National Highway 167B (India)

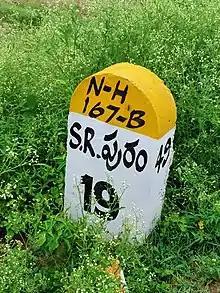

Mydukuru, Onipenta, Porumamilla, Kammavaripalli, Rajasaheb Peta, Tekurpeta, Seetharamapuram, Kothapalli, Ambavaram, Ganeshunipalli, Darsi Gunta Peta, Chandrasekharapuram, Kovilampadu, Khamampadu, Bookapuram, Tumalgunta, Pamuru, Nuchupoda, Inimerla, Lakshmi Narsapuram, Mopadu, Botlagudur, Ayyavaripalli, Malakonda, Chundi Ayyavaripalli, Chundi, Valetivaripalem, Pokuru, Nukavaram, Badevaripalem, Bonthavaripalem, Cherlopalem, Kandukur, Malyadri Colony, Oguru, Kanumalla, Singarayakonda